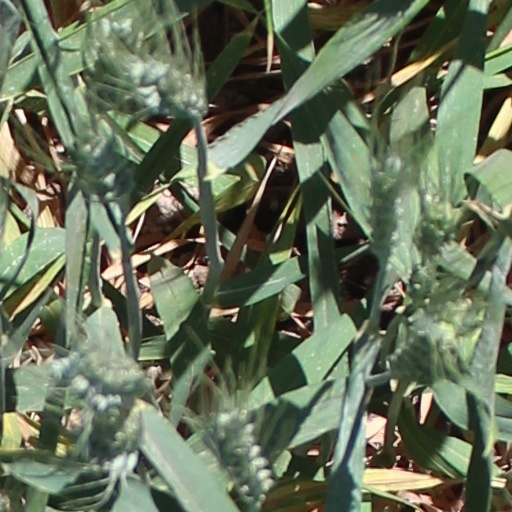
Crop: wheat